Bhairanayakanahalli

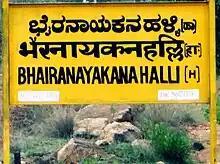

Bhairanayakanahalli is a village of Nelamangala subdistrict, Bangalore Rural district in the state of Karnataka, India. It is located about 40 km north-west of Bangalore. In 2011, the population was 1050 with 596 males and 454 females.